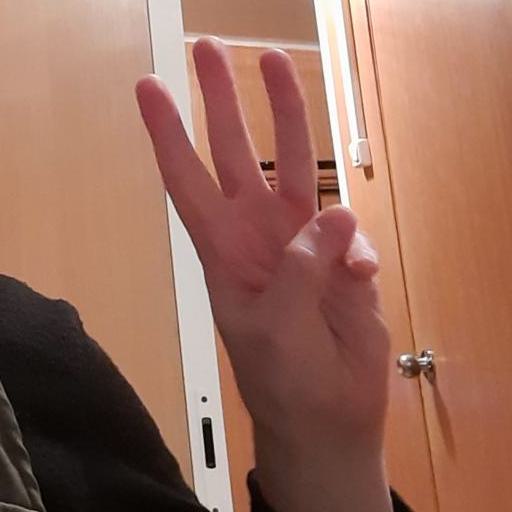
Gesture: three